Bosansko Primorje

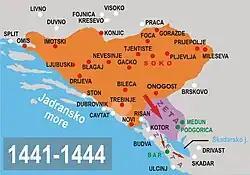
Stjepan Vukčić's territories in the 1440s

The turbulent times at the beginning of the 14th century spread across the entire country of Zahumlje. The usurpation by the Branivojević brothers, forced the people of Dubrovnik to fight them in 1326 with the help of Stjepan II Kotromanić. That year, people from Dubrovnik settled Ston, and immediately began to invest and rebuild, and established a new Ston to defend the Pelješac and protect the slaves from which they had earned big revenue. Since the conflict between the Ban in Bosnia and Serbian king, the Dubrovniks purchased Pelješac with Ston from both rulers in 1333.